Yamanokuchi Station

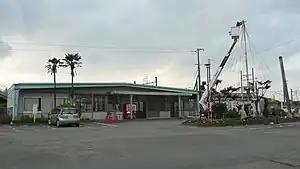
Yamanokuchi Station in 2008

is a passenger railway station located in the city of Miyakonojō, Miyazaki, Japan. It is operated by JR Kyushu.